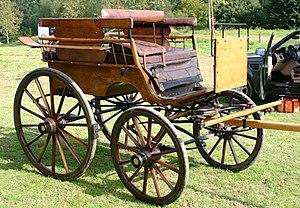
Le tonneau est une petite voiture hippomobile à quatre roues, la caisse était arrondie à l’origine, d’où son nom, mais elle a pris par la suite sa forme carrée. Le tonneau offre deux places à l’avant, et deux à l’arrière, auxquelles on accède par l’arrière de la voiture. Cette forme a donné un type de carrosserie automobile, le tonneau.